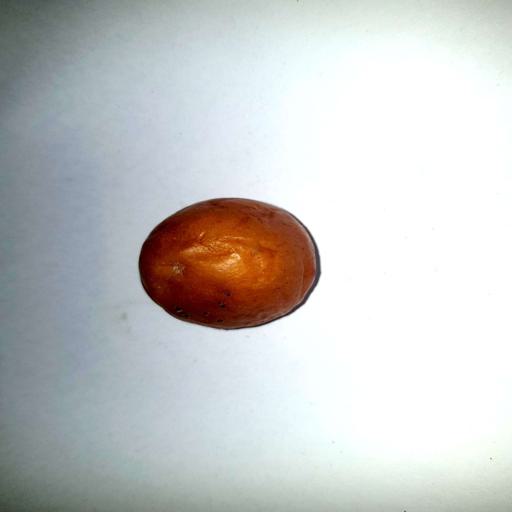
Label: bruised